Ralph Nelson

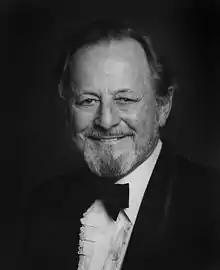
Portrait of Ralph Nelson

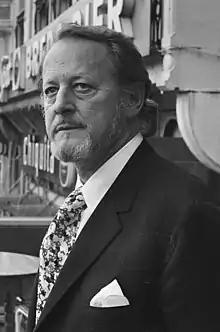
Ralph Nelson (1970)

Ralph Nelson (August 12, 1916 – December 21, 1987) was an American film and television director, producer, writer, and actor. He was best known for directing "Lilies of the Field" (1963), "Father Goose" (1964), and "Charly" (1968), films which won Academy Awards.